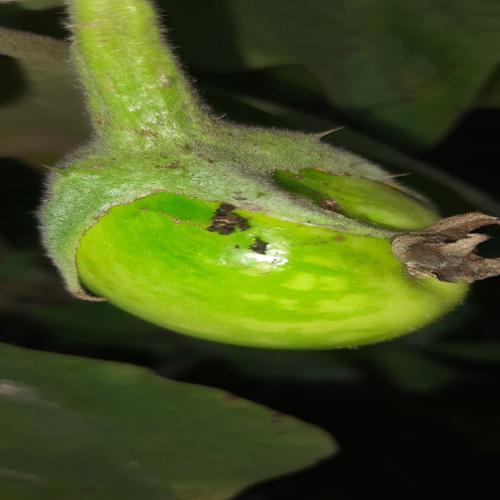
Label: Shoot and Fruit Borer